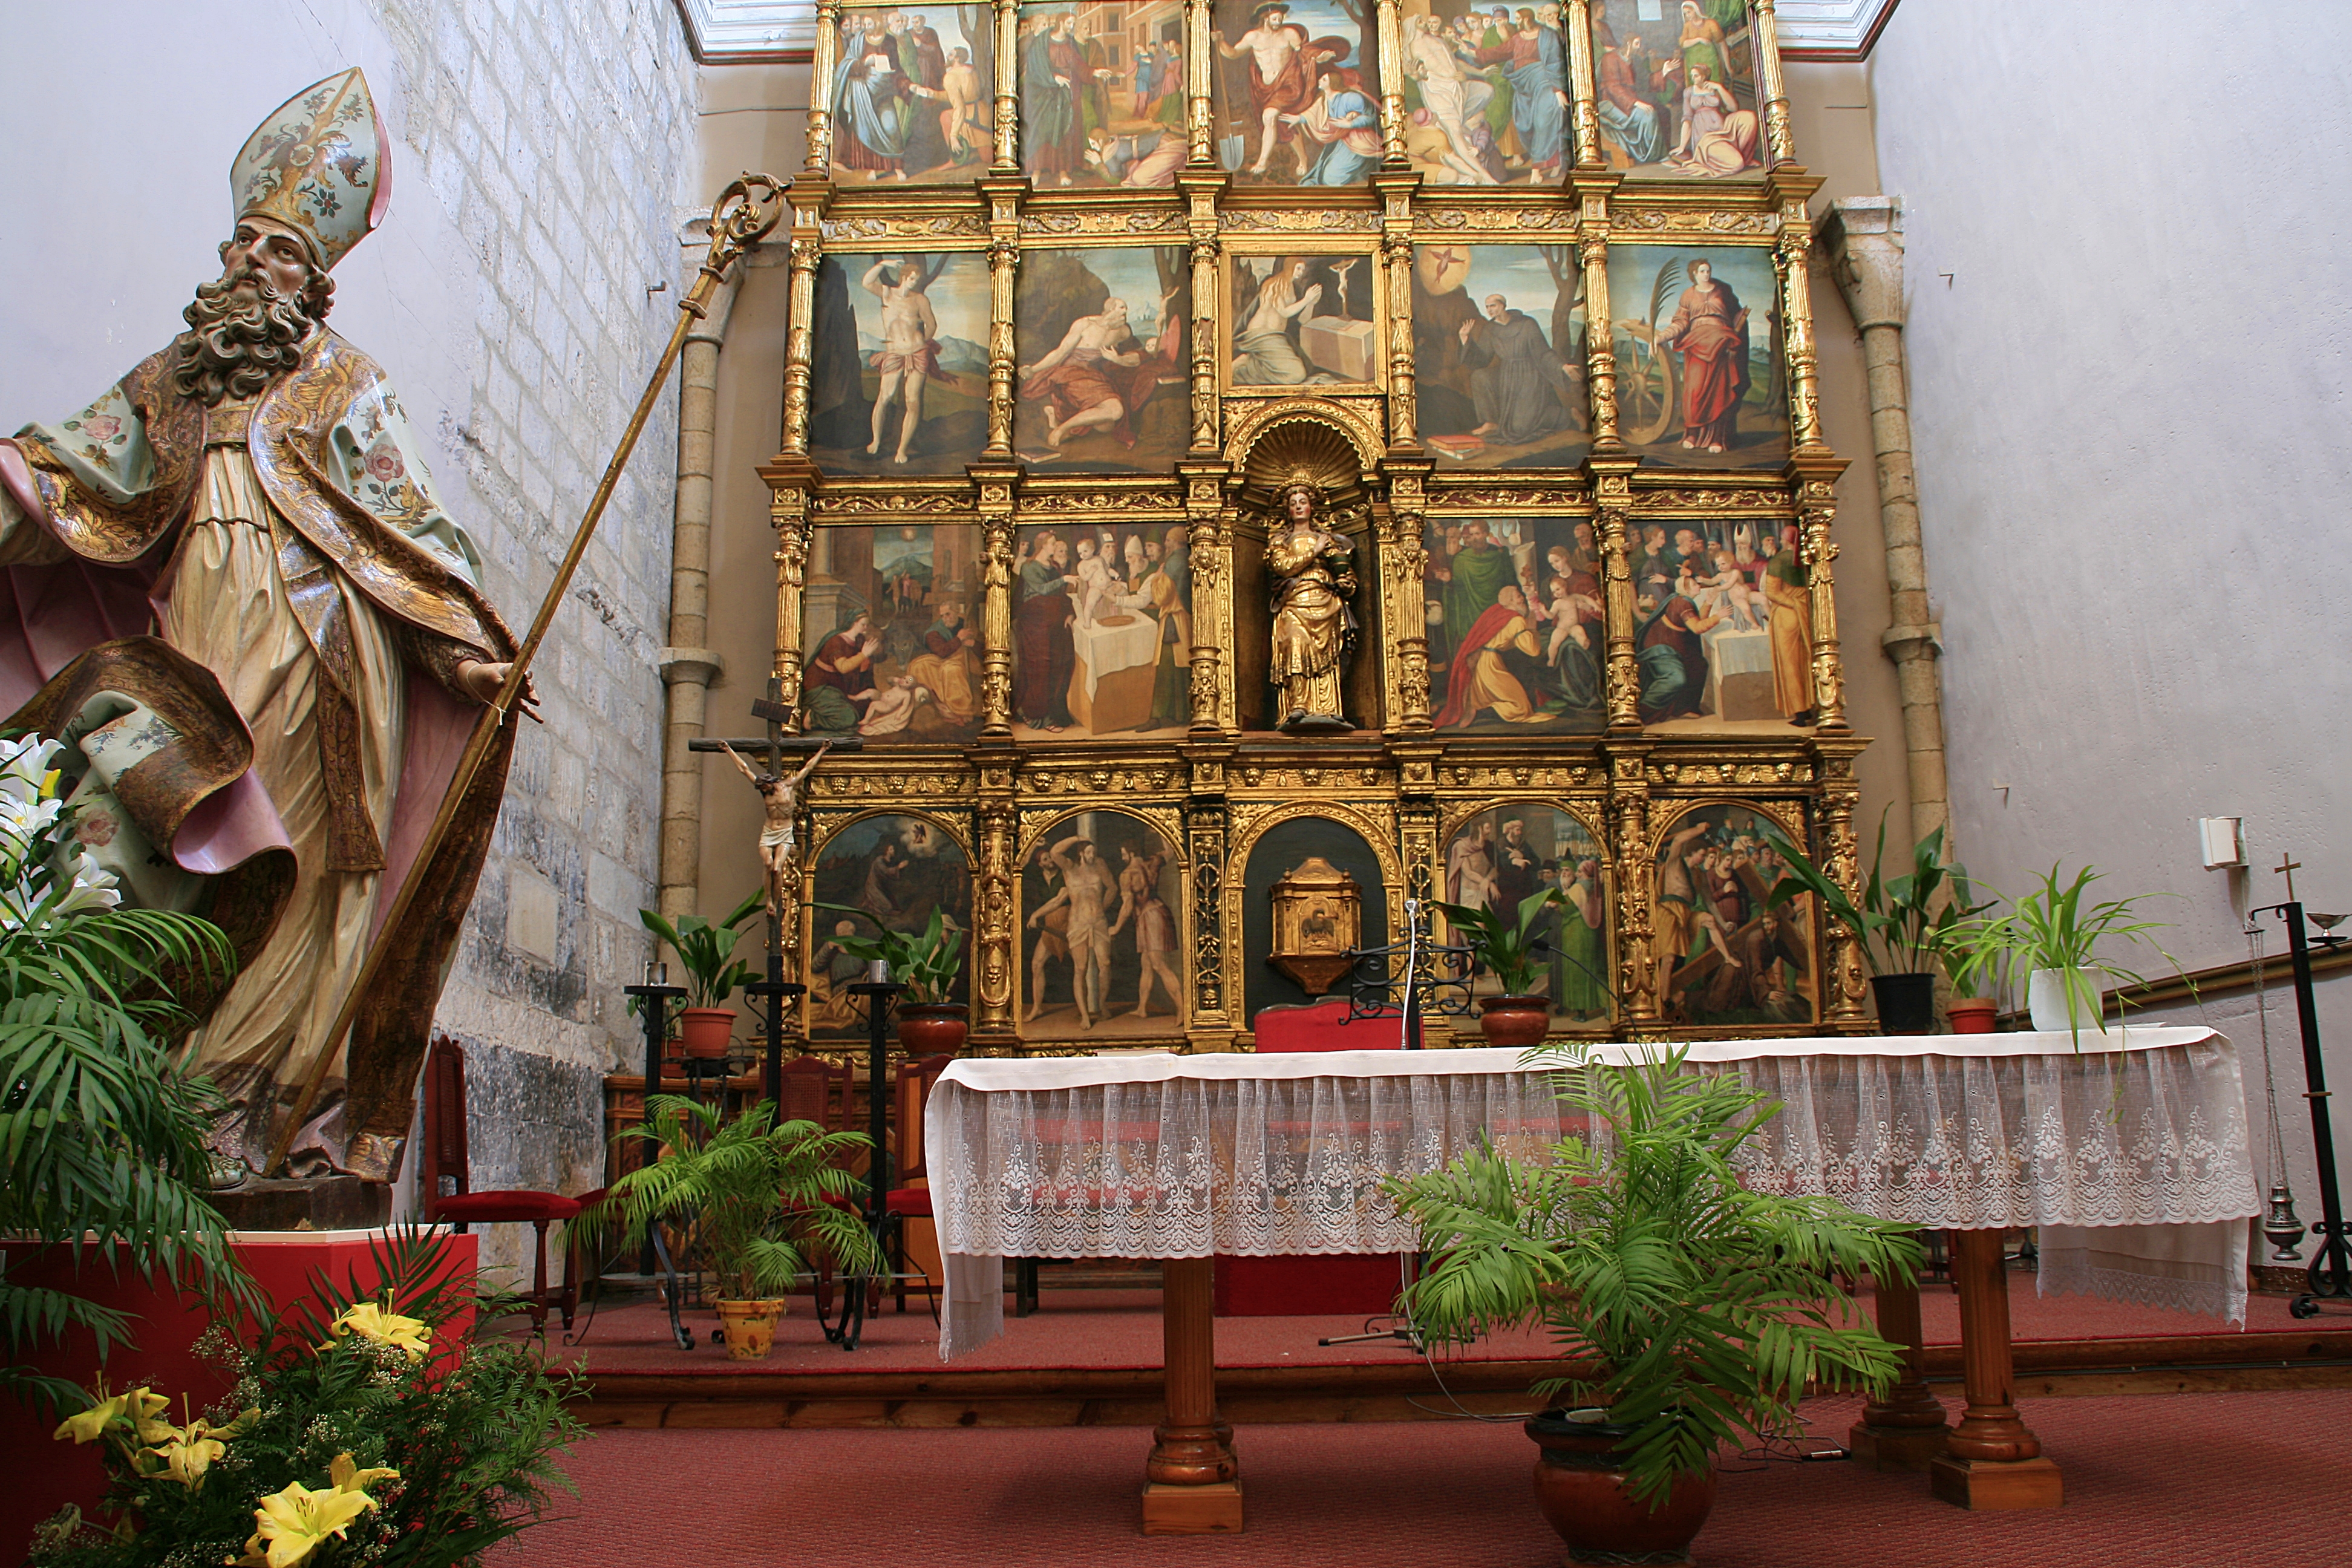
building, church, place of worship, temple, altar, aragon, romanico, tarazona, elmoncayo, zaragoza, iglesiadelamagdalena, wat, sanatilano, iglesiarom nica, retabloplateresco, barriodelcinto, comarcadeltarazona, santamar amagdalenadetarazona